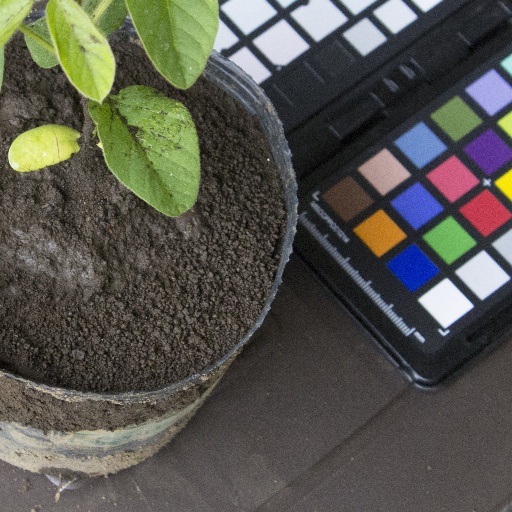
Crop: soybean